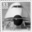
Label: airplane